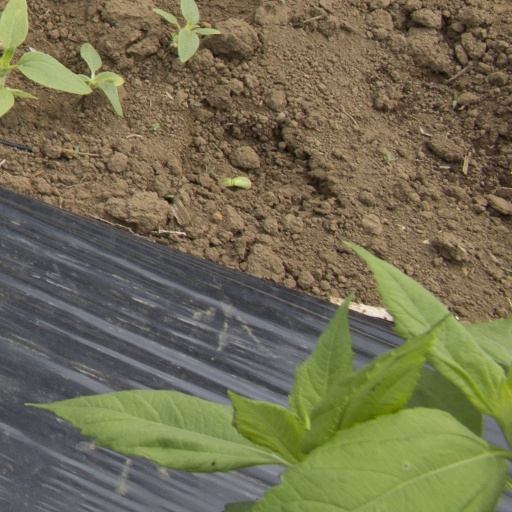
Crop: Jerusalem artichoke